Francesco I de' Medici

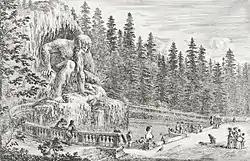
The "Apennine Colossus" in its niche

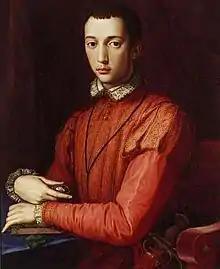
Francesco as a young man in a painting attributed to Alessandro Allori.

Like his father, Francesco was often despotic, but while Cosimo had known how to maintain Florentine independence, Francesco acted more like a vassal of the Habsburgs of Austria and Spain. He continued the heavy taxation of his subjects to pay large sums to the emperor.